George Frederic Still

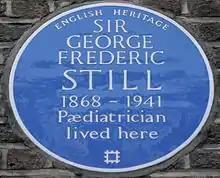
Blue plaque, 28 Queen Anne Street, London

In 1897, Still published his doctoral thesis describing a form of childhood febrile arthritis today known as Still's disease. During the Goulstonian Lectures on the topic of "On Some Abnormal Physical Conditions in Children", Still talks about "moral control" and his lecture is based on the same symptoms that is known as ADHD now. Still's descriptions are very similar to those of ADHD, but "most of the symptoms listed by Still and described in his cases do not refer to ADHD." Lange and colleagues still state how he was very influential regarding what is now ADHD, and we must give Still credit for contributing to these topics discussed today. Other medical terms named after him include Still's murmur and Still's rash.